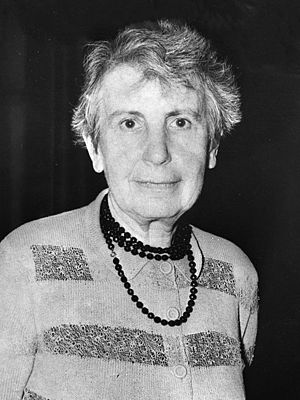
Anna Freud
Anna Freud var sjette og sidste barn af Sigmund Freud og Martha Freud. Hun videreudviklede faderens arbejde med psykoanalysen og er især kendt for uddybningen af ideen om menneskets psykiske forsvarsmekanismer. Hun grundlagde også børnepsykoanalysen og var en af dens fremmeste praktikere.